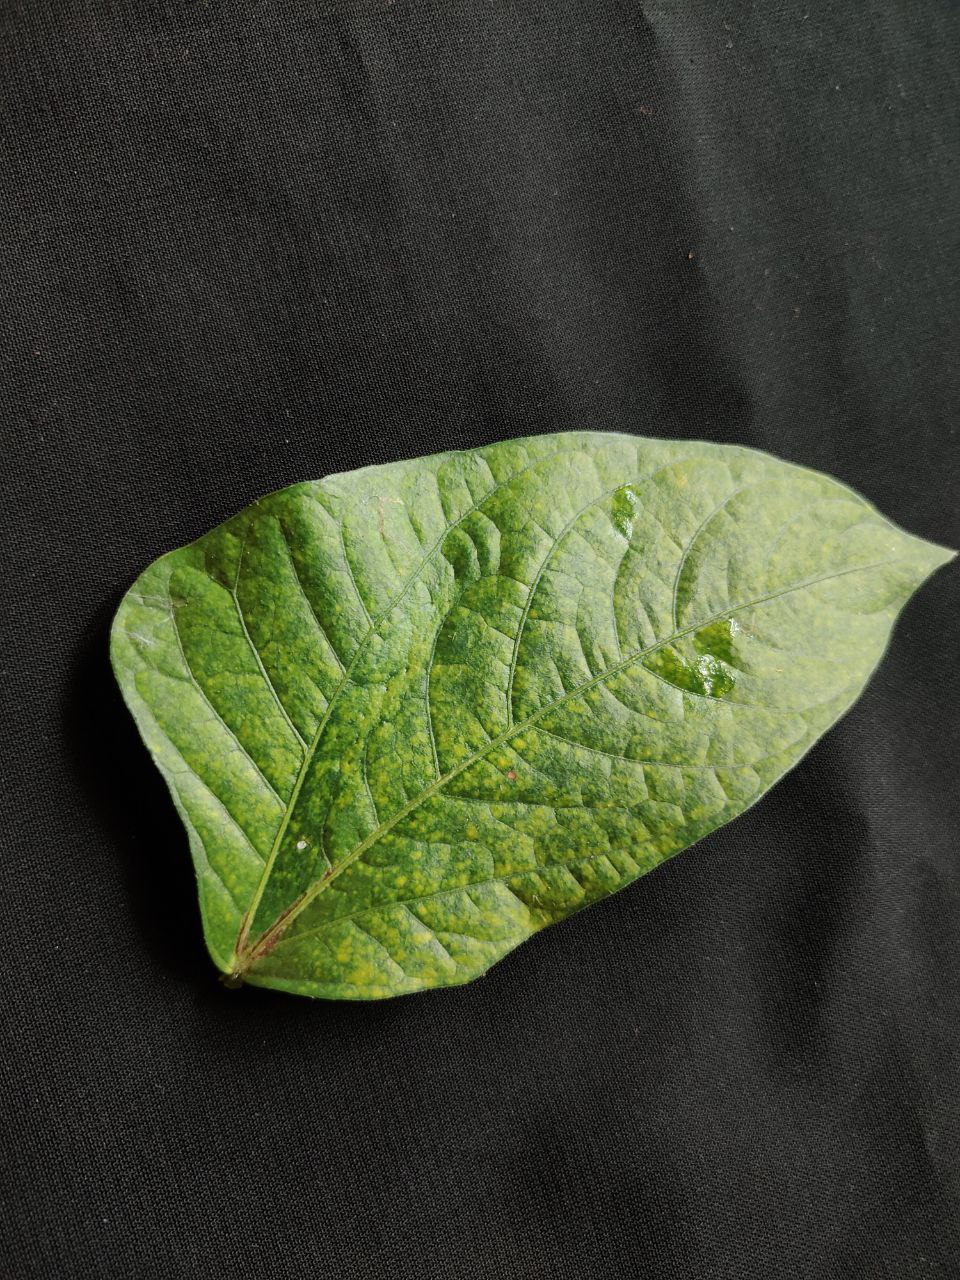
Crop: cowpea
Leaf condition: Mosaic Virus